History of Isan

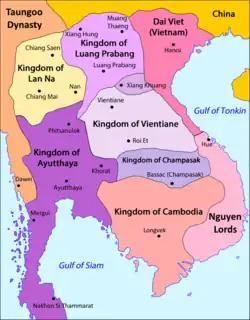
Isan and Southeast Asia in the 18th century

The Lao kingdom of Lan Xang was established in Luang Prabang in the 14th century by Fa Ngum. The kingdom's name means "Million Elephants", echoing the name of the neighboring northern kingdom of Lan Na "Million Rice Paddies". As the Khmer Empire continued to retreat under pressure from the neighboring Tai kingdoms of the Ayutthaya Kingdom and Lan Xang. Ayutthaya established a presence at Nakhon Ratchasima and Phimai. However, the bulk of the Khorat Plateau fell into the mandala of Lan Xang.